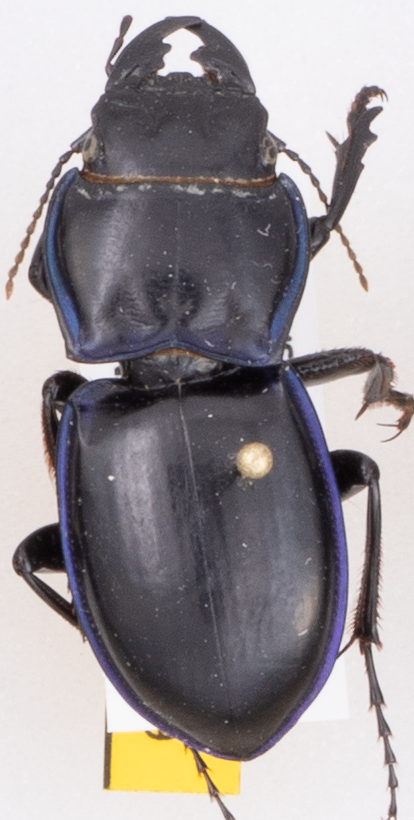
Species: Pasimachus elongatus
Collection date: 2019-07-15
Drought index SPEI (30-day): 1.69
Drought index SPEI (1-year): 2.01
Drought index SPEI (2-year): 0.728